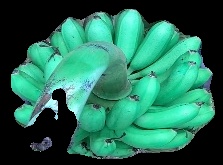
Variety: rasbale
Grade: grade1